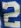
Number: 2